Automatic bleeding valve

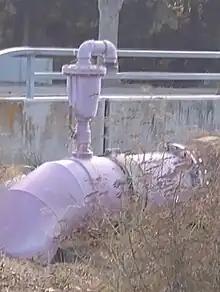
An air release valve on an elevated section of a large diameter lavender-colored pipe

A working system should not generate further trapped gas. Air may be drawn in if there is a small leak, or dissolved air in make-up water may come out of solution, but this generally indicates a system leak if new water is needing to be added. The most likely cause of continual gas bleeding is hydrogen, rather than air. If there is corrosion or rusting of internal metal components, this releases hydrogen gas. The appropriate cure here though is the use of a chemical inhibitor, rather than continual bleeding.